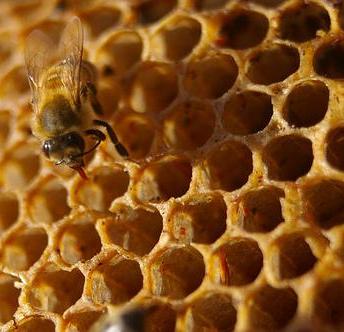
Texture: honeycombed